Ghunghat (1962 film)

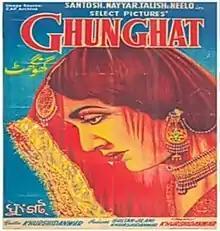

Ghunghat ("Face-veil") is a 1962 Pakistani musical suspense thriller film directed by Khawaja Khurshid Anwar, who also wrote screenplay and composed the music of the film. The main concept was derived from Ghulam Mohammad's short story "Dosheeza". The film features Nayyar Sultana and Santosh Kumar as leads with Neelo, Laila, Ghulam Mohammad and Bibbo in supporting roles.